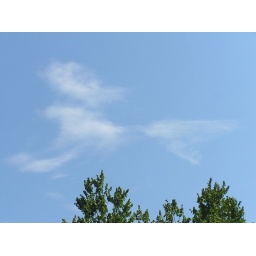
Thought this cloud formation looked like a giant bird in the sky. East Coventry, PA Lisa Foster, photographer